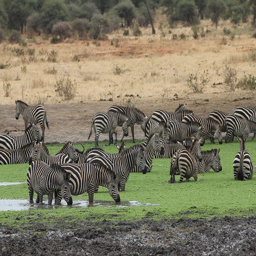
A group of zebras grazing in the waters of a lake.
Several different zebras standing in a wetland area looking for food.
A bunch of zebras some drinking water and some laying down in the grass.
A large herd of zebras are in the grass together.
A herd of zebras standing in some algae covered water in front of a sandy plain